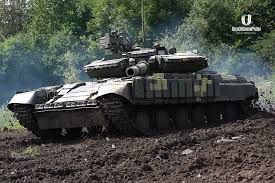
Label: Tank